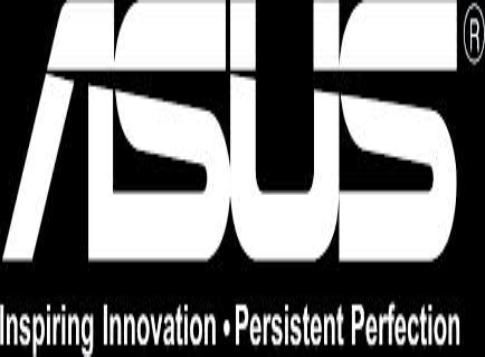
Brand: ASUS
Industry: Electronic